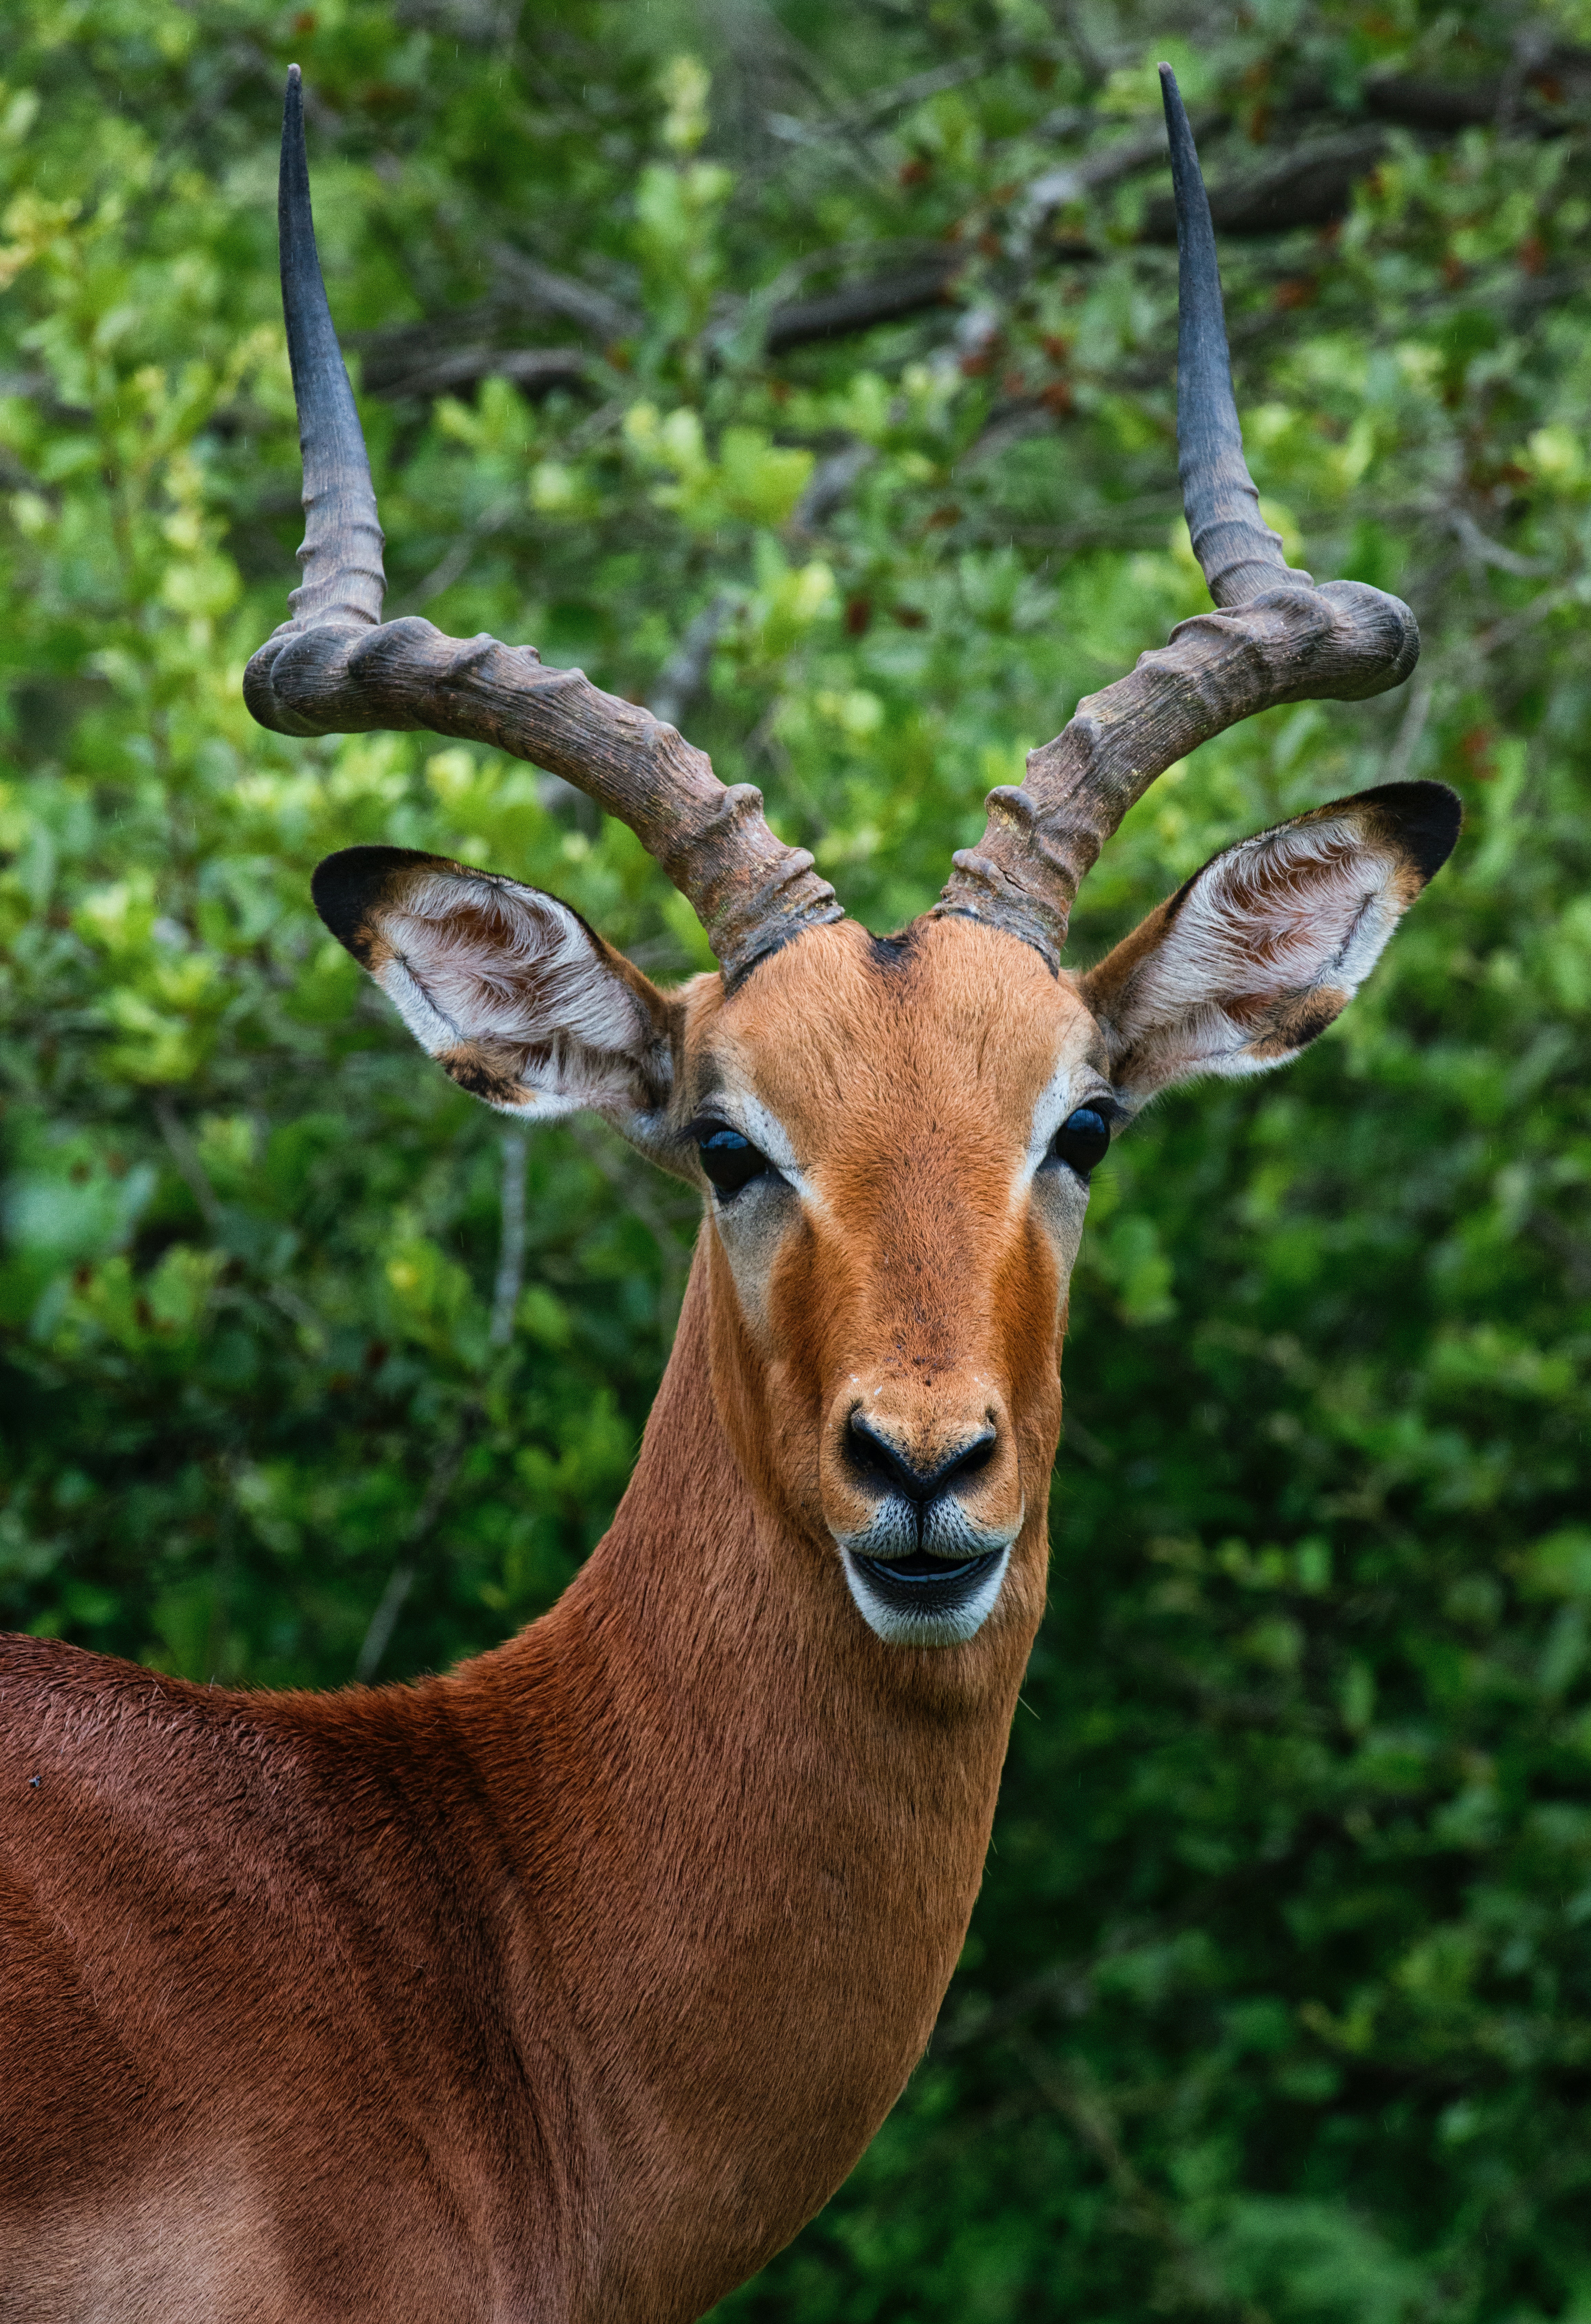
animals, natural material, horn, terrestrial animal, fawn, grass, snout, tail, plant, grassland, wildlife, deer, goat antelope, cow goat family, fur, antelope, antler, art, forest, jungle